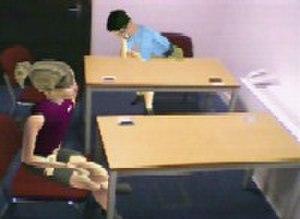
La réalité mixte est la fusion de mondes réels et virtuels pour produire de nouveaux environnements et visualisations, où les objets physiques et numériques coexistent et interagissent en temps réel. La réalité mixte ne se déroule pas exclusivement dans le monde physique ou virtuel, mais est un hybride de réalité et de réalité virtuelle, englobant à la fois la réalité augmentée et la virtualité augmentée par le biais de la technologie immersive.